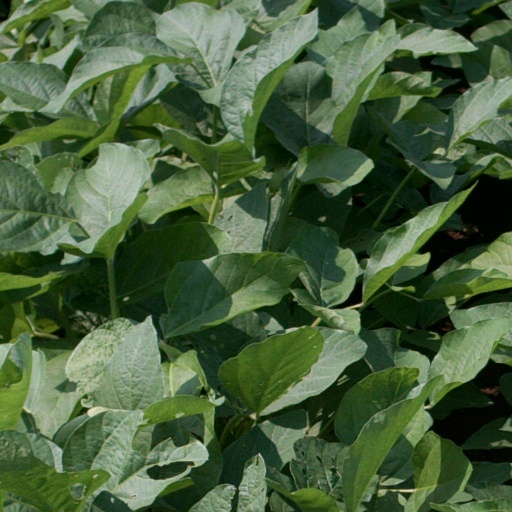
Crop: soybean